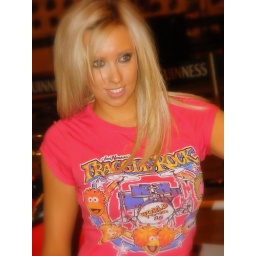
fraggle biker girl in pink